Mendoza wine

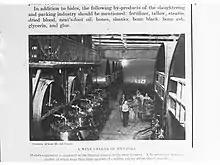
Wine Cellar in Mendoza circa 1916

The region of Mendoza, or historically Cuyo, experienced an unprecedented wine-boom in the 19th century and early 20th century which turned it into the fifth largest wine growing area of the world and the first in Latin America. The establishment of the Buenos Aires-Mendoza railroad in 1885 ended the lengthy and costly trade with carts that connected these two regions of Argentina and sparked development of vineyards in Mendoza. Furthermore, massive immigration to Río de La Plata mainly from Southern Europe increased demand and brought know-how to the old-fashioned Argentine wine industry. The vineyards of Mendoza totalled 1,000 ha in 1830 but grew to 45,000 in 1910, surpassing Chile which had during the 19th century a larger area planted with vines and a more modern industry. By 1910 around 80 percent of the area of Argentine vineyards were planted with French stock, mainly "Malbec".